List of agencies affected by the United States federal government shutdown of 2013

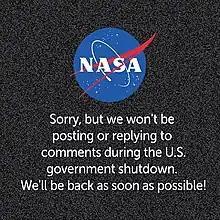
Image posted on NASA Goddard Space Flight Center Flickr account to inform the public that online activities of NASA are suspended during the shutdown

NASA furloughed 97% of its staff, leaving fewer than 600 out of more than 18,000 employees on the job. NASA continued to support the astronauts on the International Space Station and the agency maintained previously launched spacecraft. Work with unmanned spacecraft was minimal. The Hubble Space Telescope, Curiosity and Opportunity Mars rovers continued to operate, but analysis of the data they collected ceased. Work on any spacecraft that not yet launched stopped. The NASA.gov website, NASA TV, the organization's cable and IPTV network, was replaced by messages referring to the shutdown. NASA's LADEE mission was in the critical phase of entering the Moon's orbit and so some crew members worked on maintaining the spacecraft. No experiments were conducted.